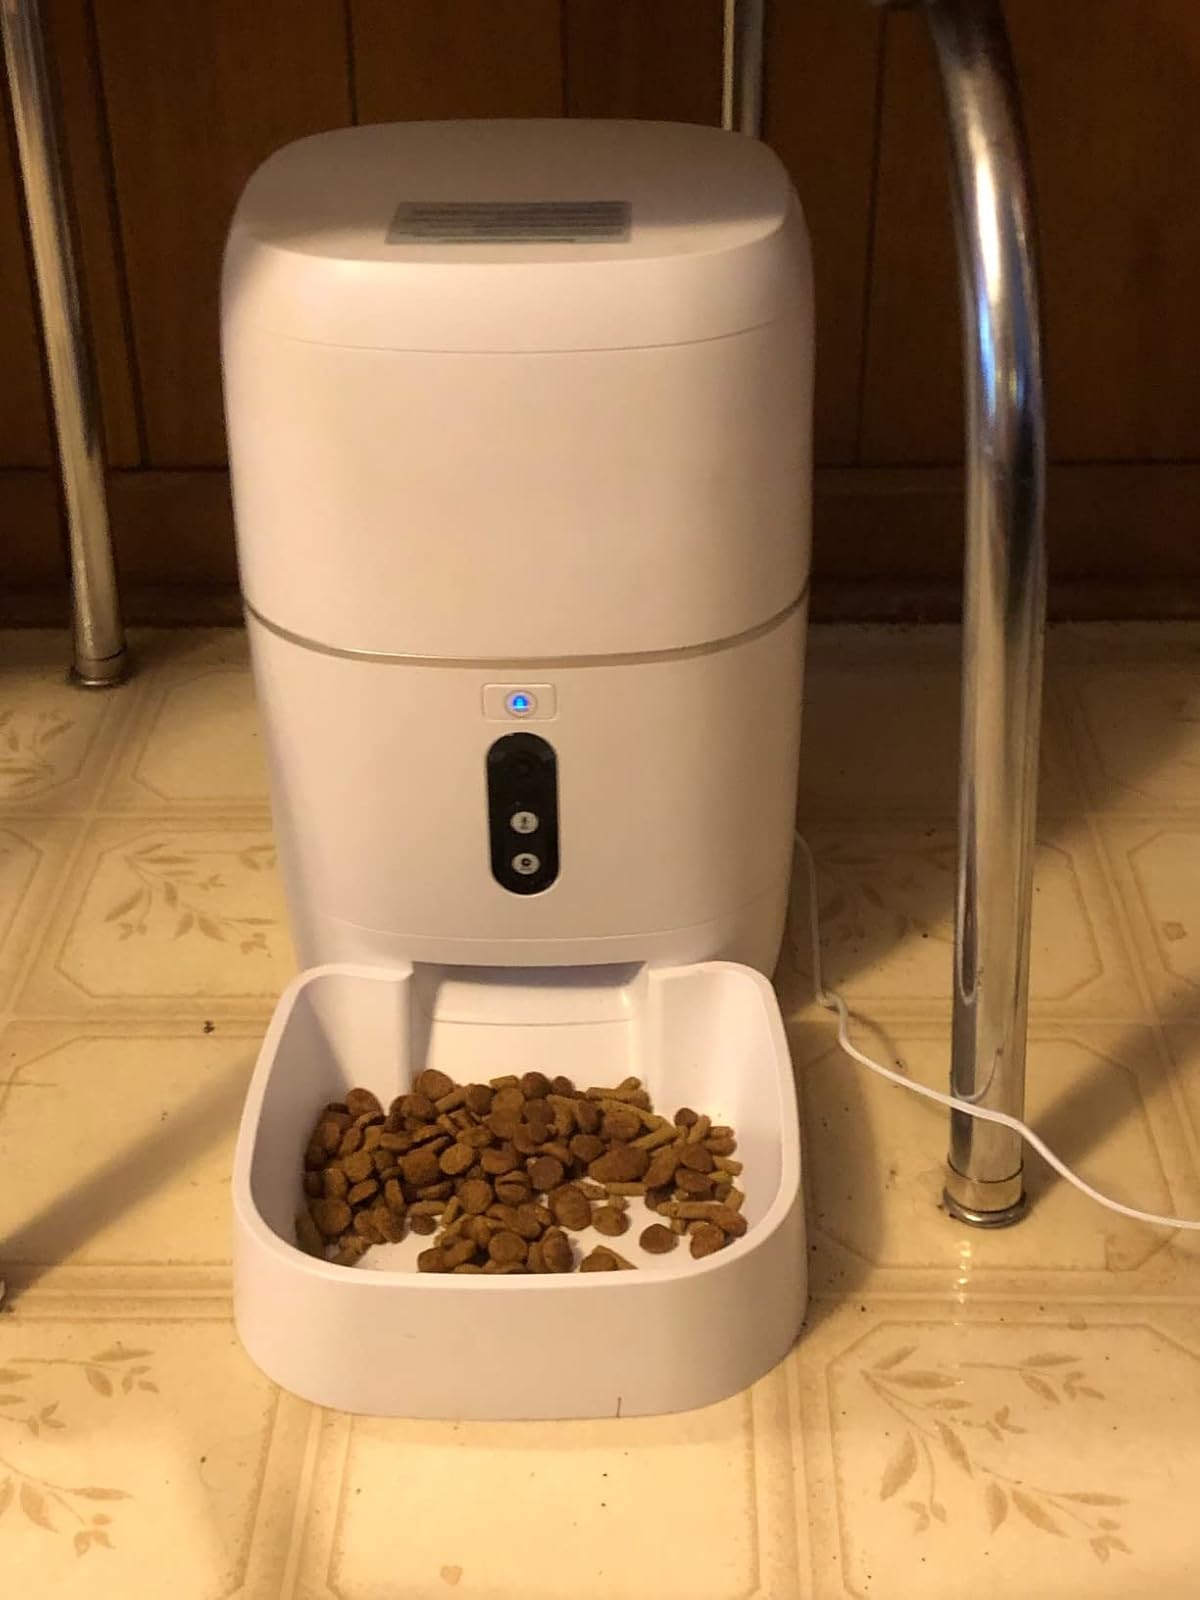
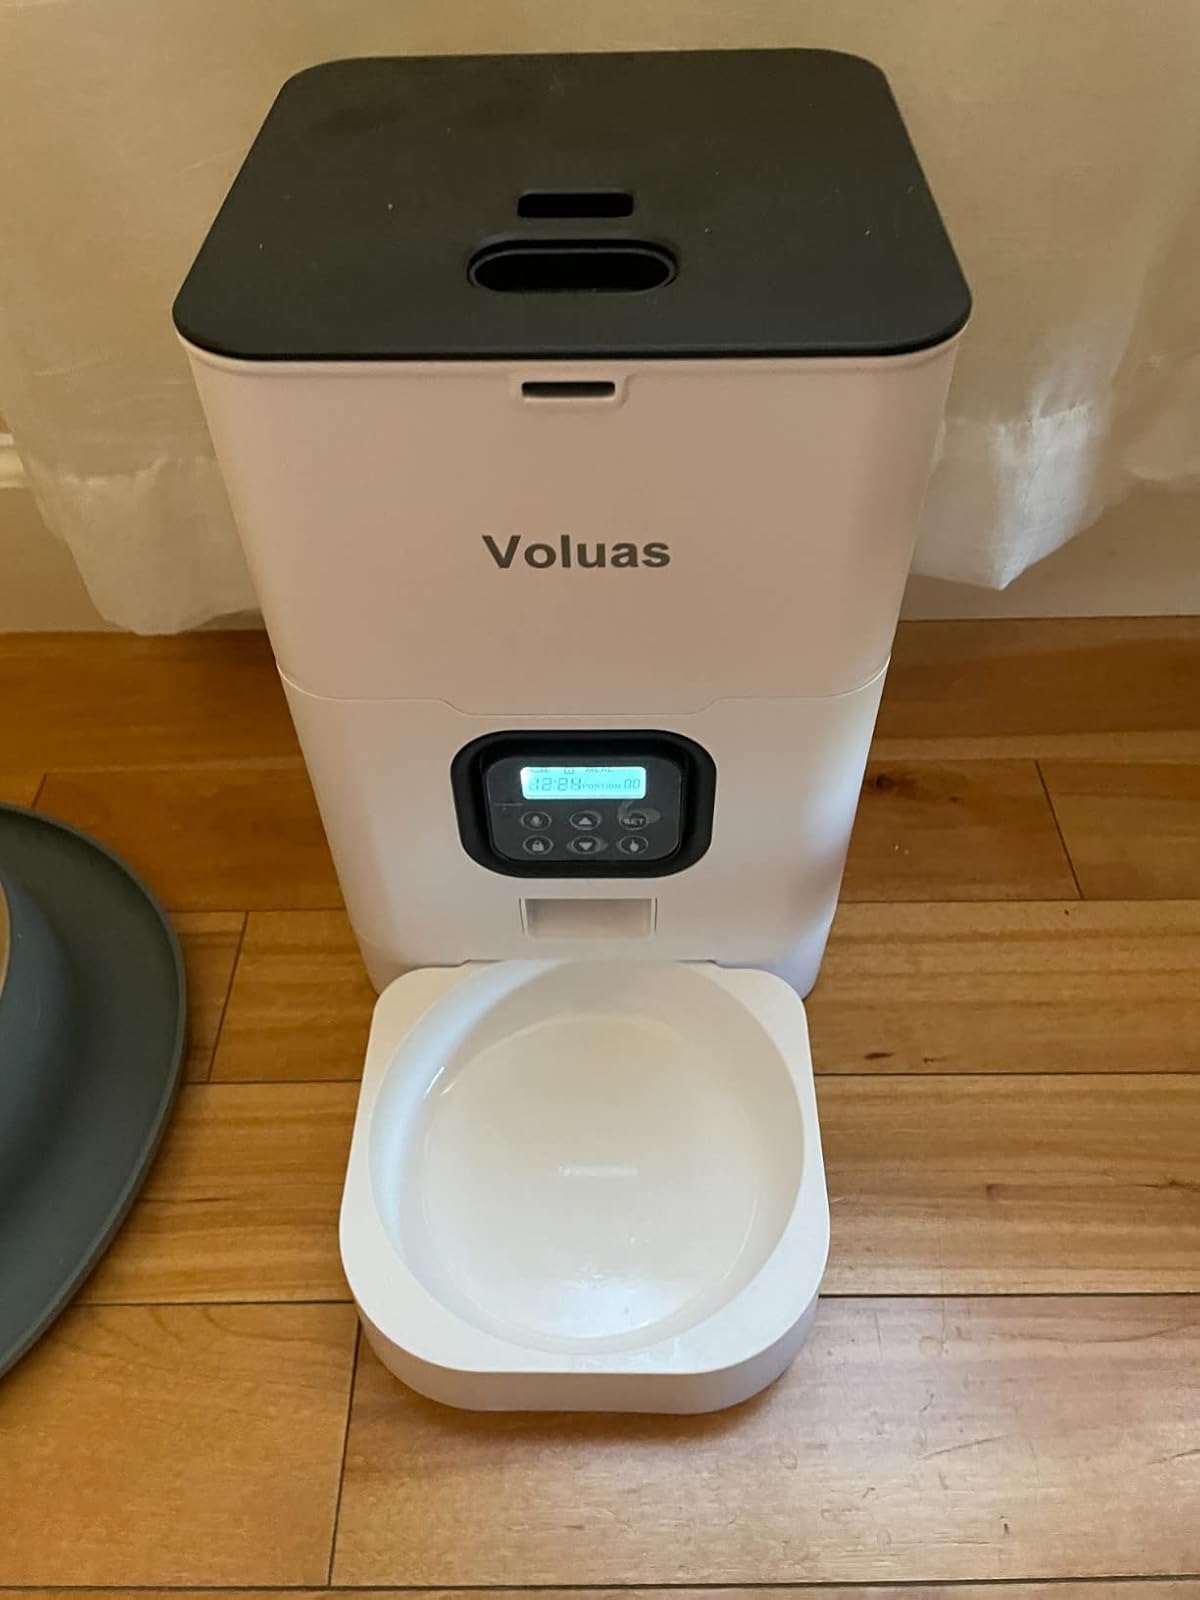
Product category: items_feeder
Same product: no